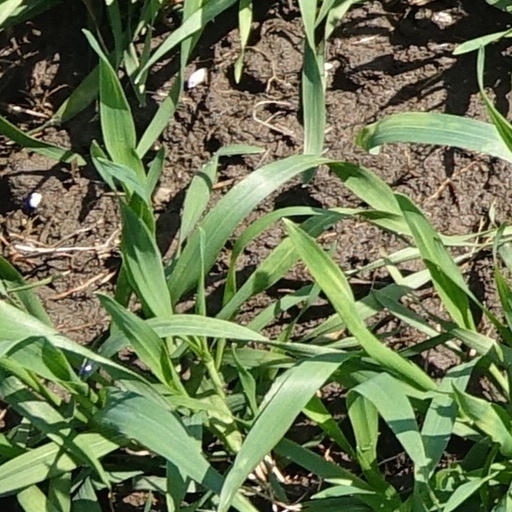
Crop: wheat